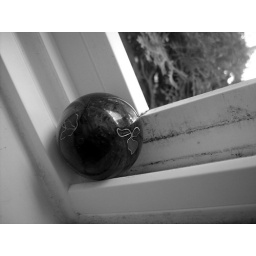
ball in window